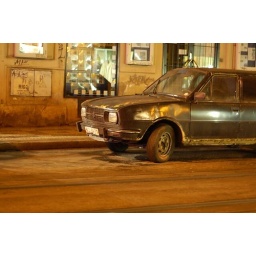
Old car in road in Prague.